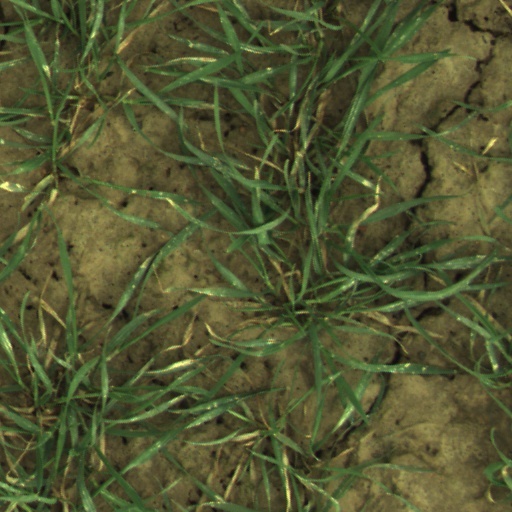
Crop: wheat